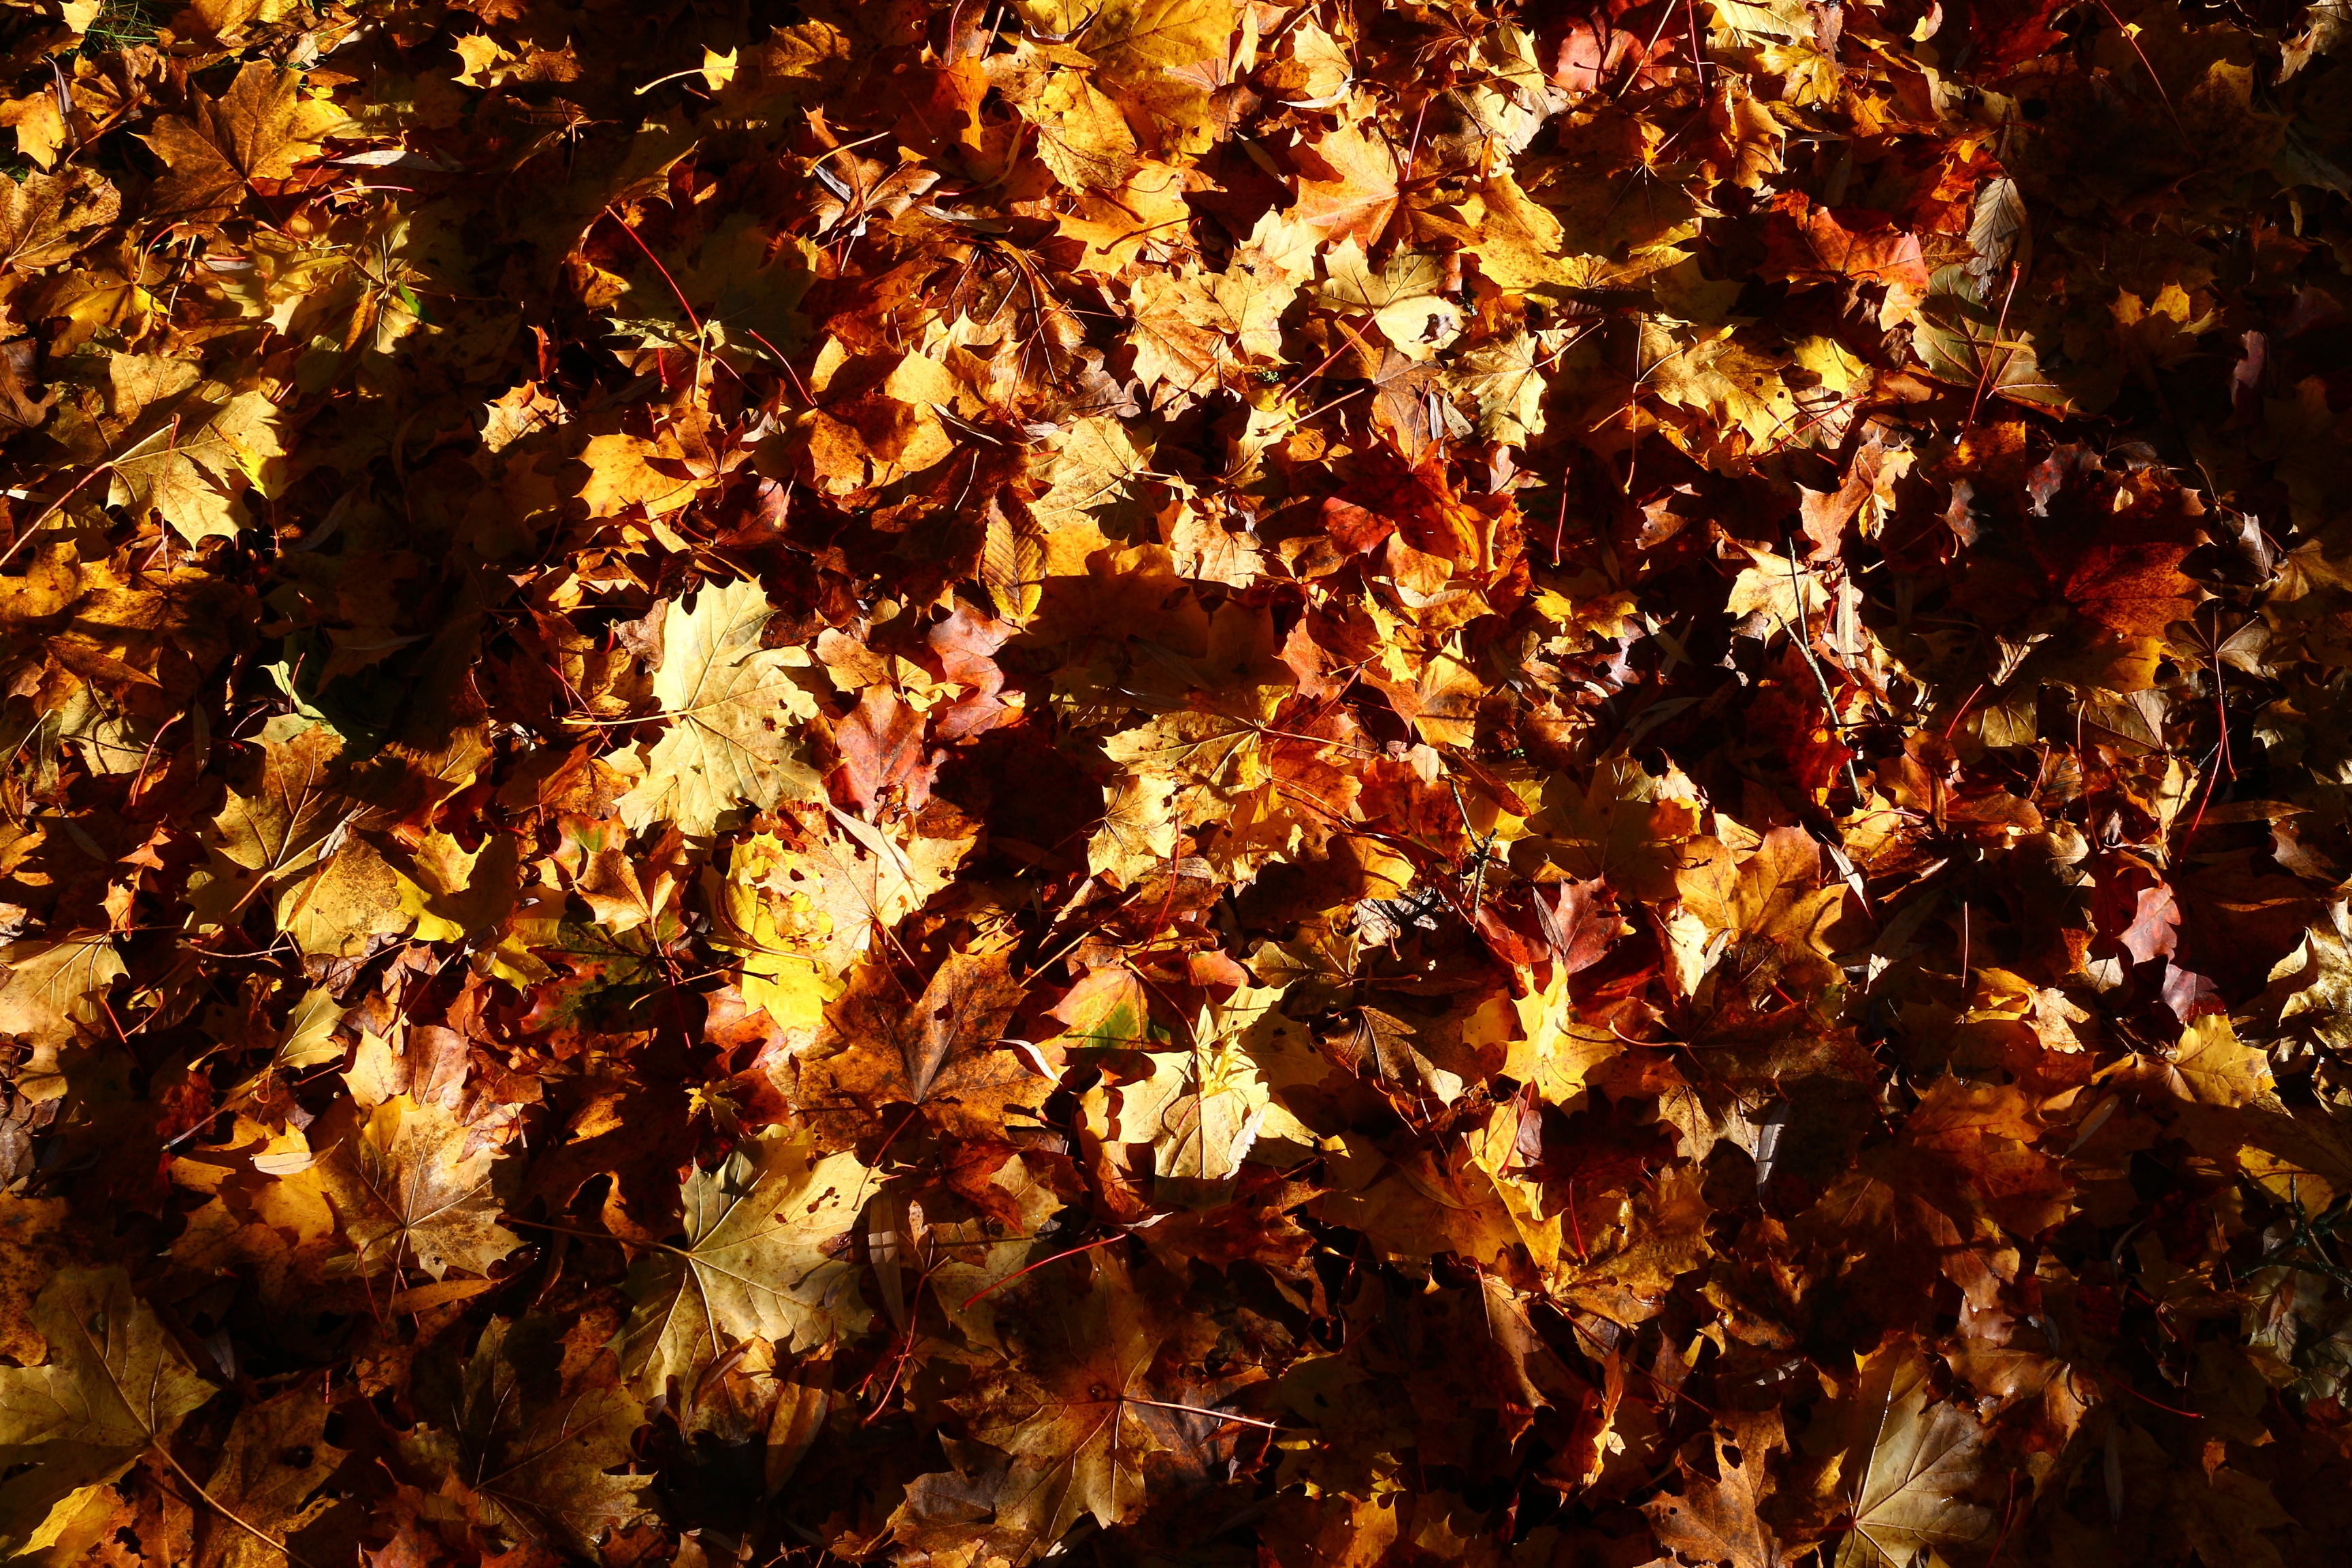
tree, nature, branch, plant, sunlight, leaf, fall, flower, autumn, colorful, season, leaves, woody plant